Ethan Suplee

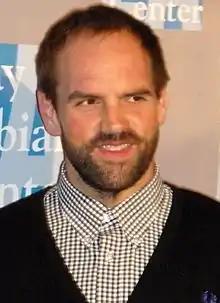
Suplee in 2008

Ethan L. Suplee (born May 25, 1976) is an American actor. He is known for his roles in the films "American History X", "Blow", "Remember the Titans", "John Q", "The Wolf of Wall Street", "Cold Mountain", "Without a Paddle", "Unstoppable", several of Kevin Smith's films, as well as Frankie in "Boy Meets World", and Randy Hickey in "My Name Is Earl" and on The Ranch.